Bangkok Summer

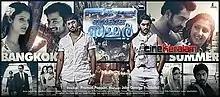

Bangkok Summer is a 2011 Indian Malayalam-language action drama film directed by Pramod Pappan Team. The film stars Rahul Madhav, Unni Mukundan, and Richa Panai. The main themes of the movie are love, betrayal, money and race.